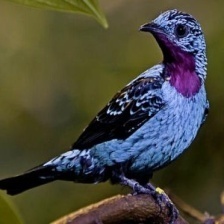
Species: SPANGLED COTINGA
Scientific name: COTINGA CAYANA